Fo Guang Shan Mabuhay Temple

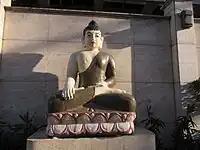
Fo Guang Shan Mabuhay Temple (Malate)

Following the guiding principles set out by Fo Guang Shan, the Manila Lecture Hall propagated Dharma through education, cultural activities, charitable programs, and Buddhist practices. Activities such as Youth Summer Camps, Children's Summer Camps, Filipino children's classes, and lectures on Buddhism were conducted regularly.